Fortune's Favor

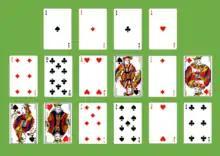
Alternative horizontal layout

First, the four aces are removed from the deck and placed in a row to form the bases of the foundations. These foundations are built up by suit to kings.